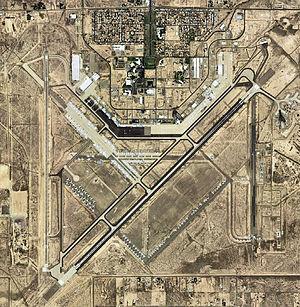
Walker Air Force Base est une ancienne base de l'United States Air Force située près de Roswell au Nouveau-Mexique.